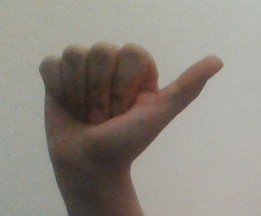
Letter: dhad